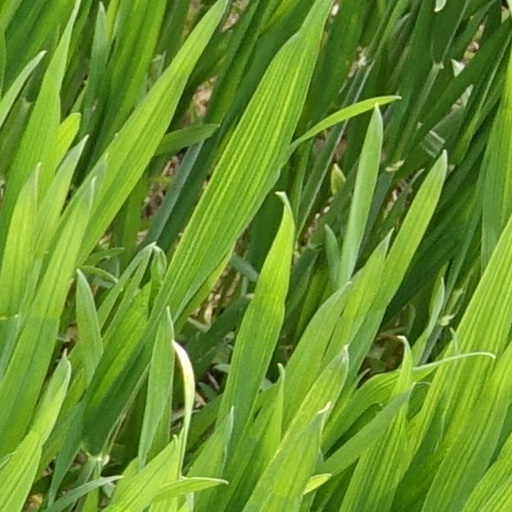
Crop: wheat